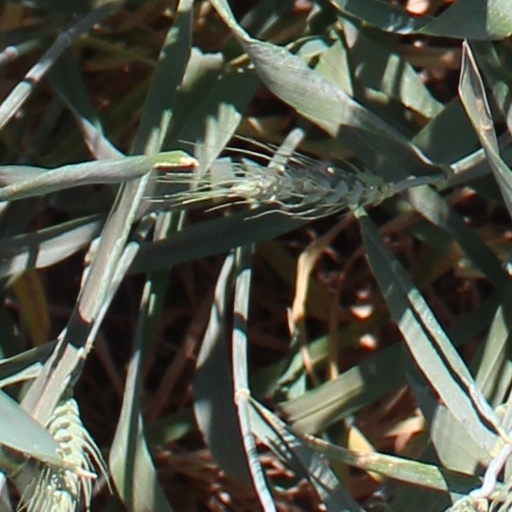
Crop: wheat